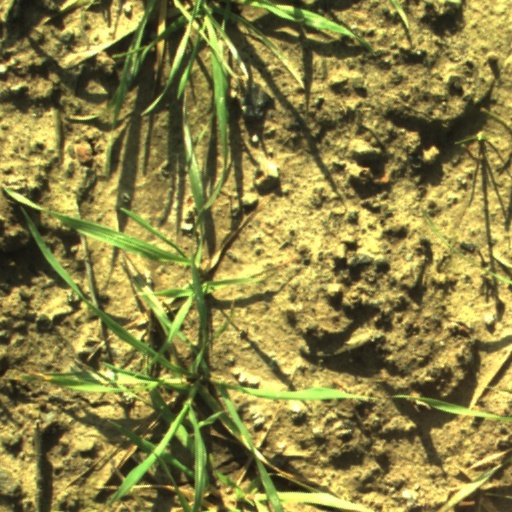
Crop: wheat